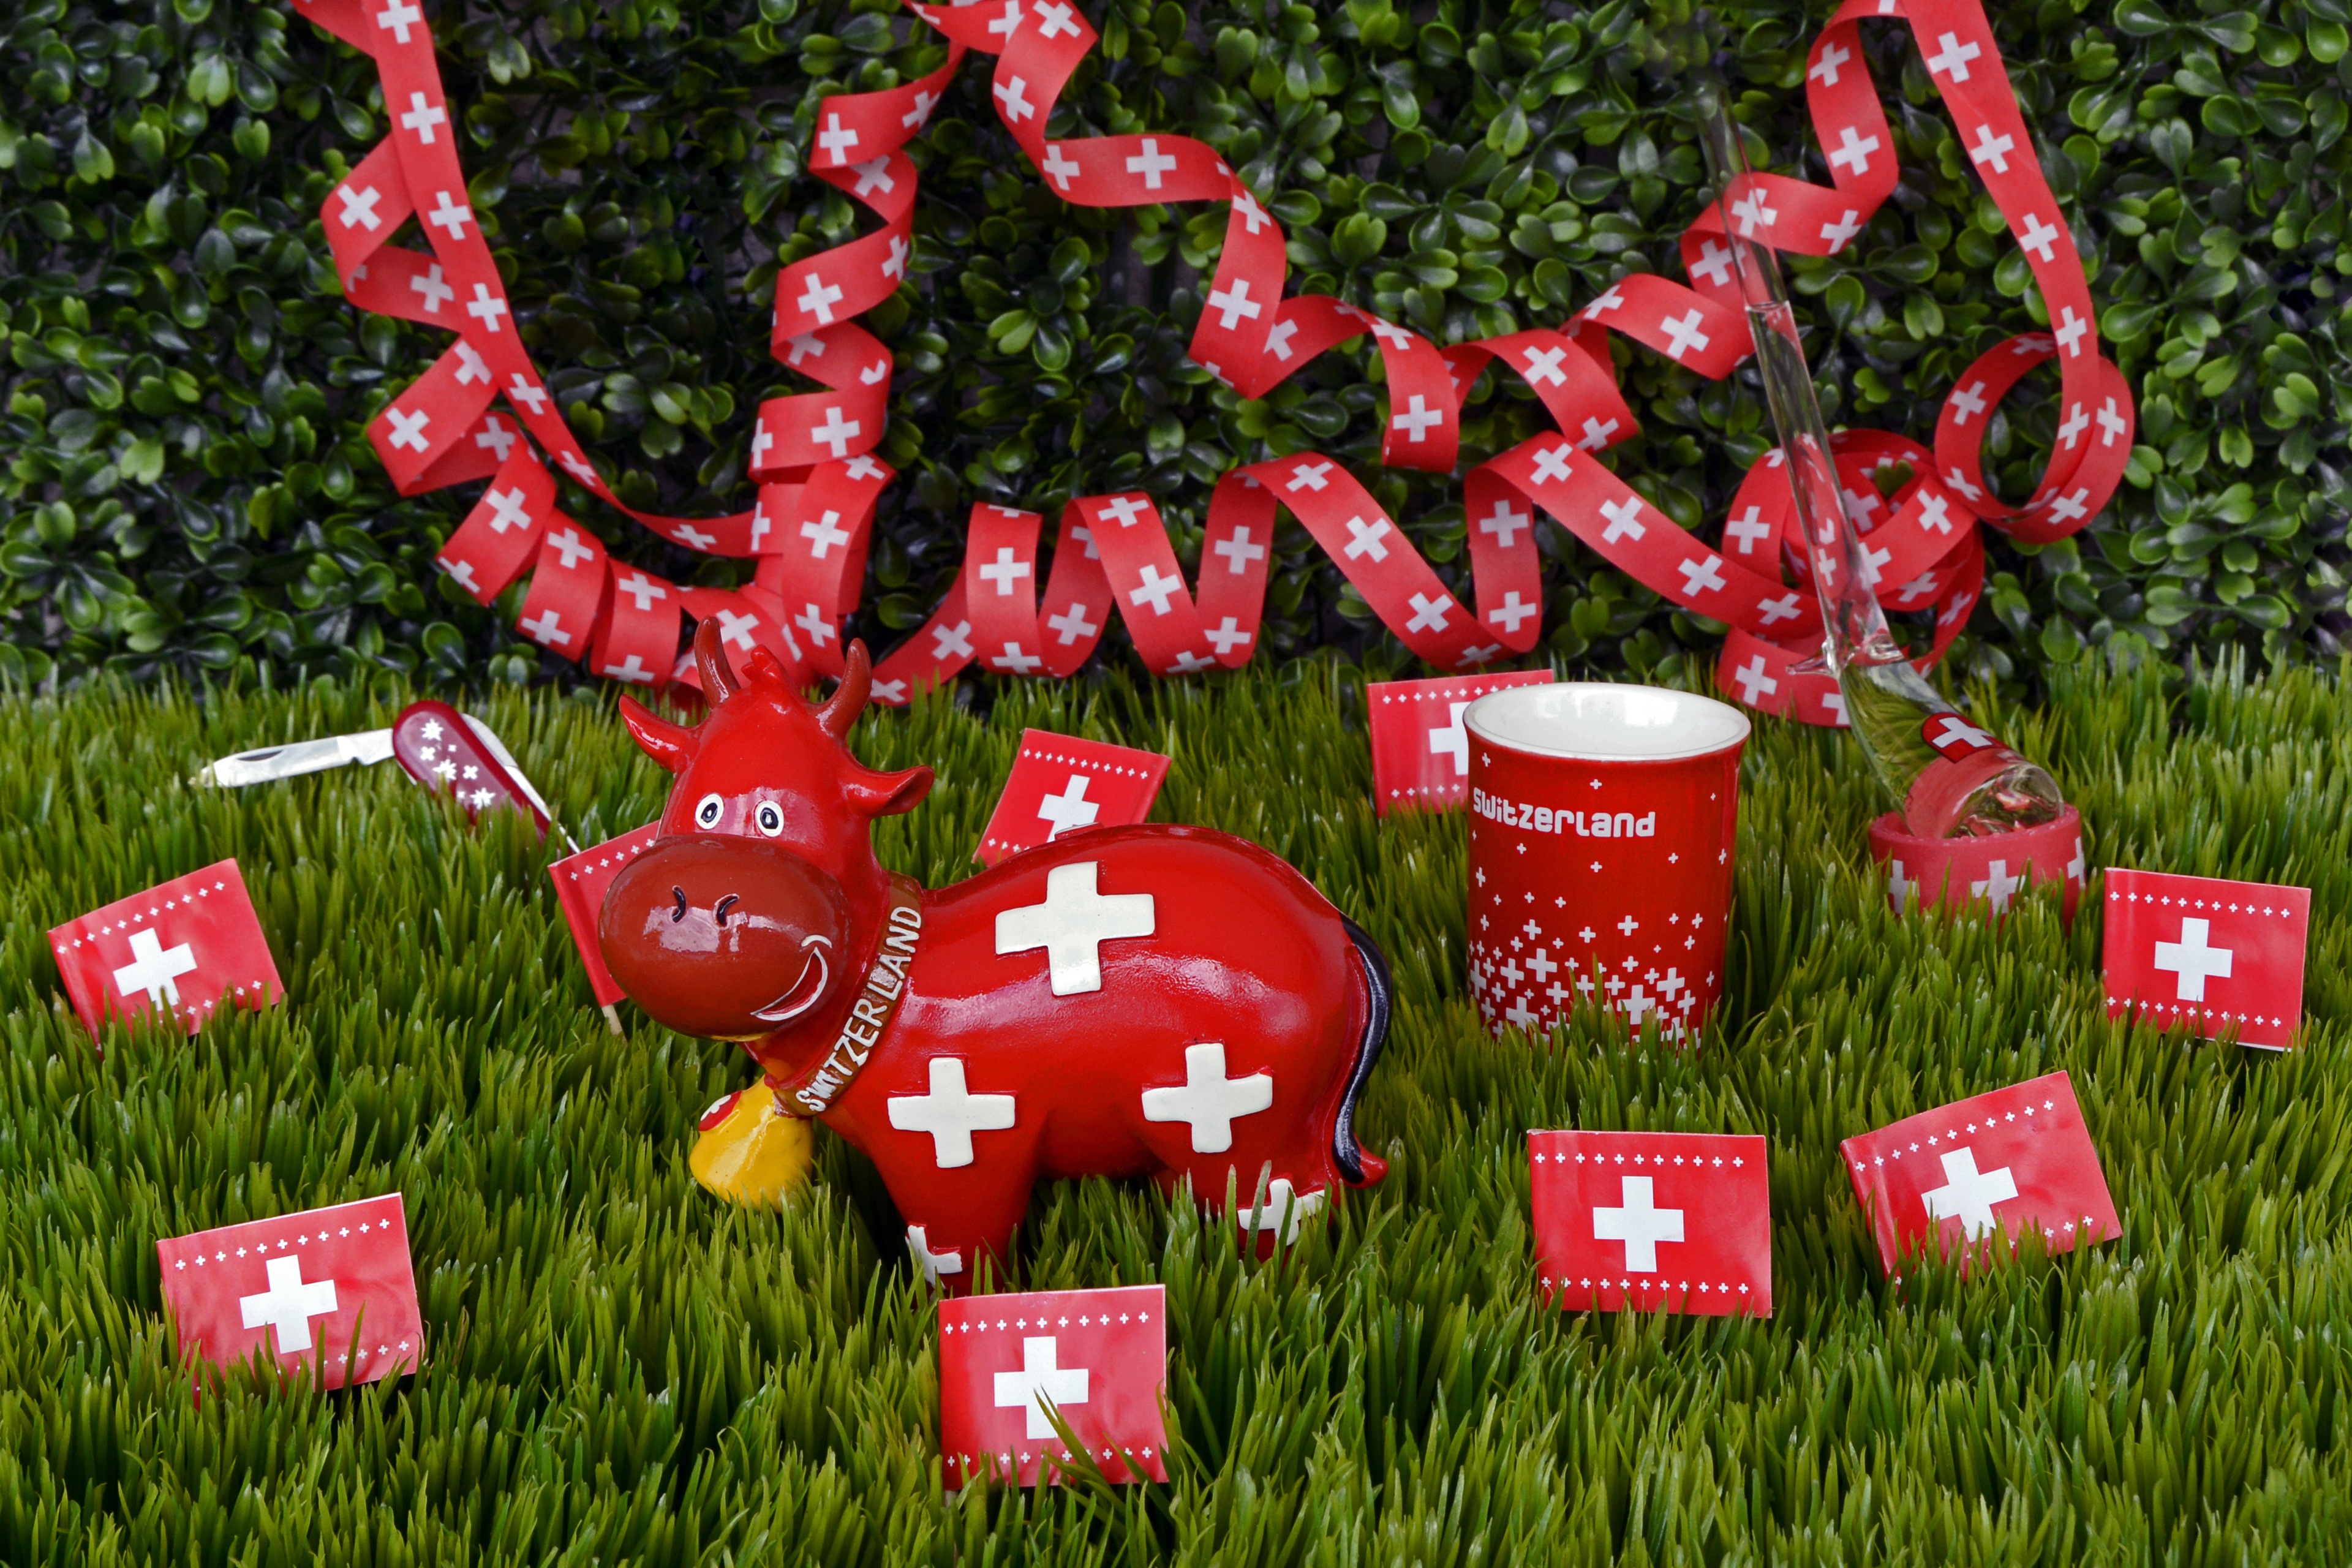
grass, light, white, night, lawn, meadow, flower, dark, cup, food, green, cow, red, color, flag, holiday, explosion, cracker, celebrate, fireworks, switzerland, 1, beautiful, souvenirs, august, alphorn, streamer, swiss flag, national day, sac diameter